Cold trap (astronomy)

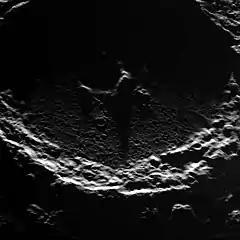
The floor of Prokofiev crater near Mercury's north pole never experiences sunlight.

The obliquity (axial tilt) of some airless planetary bodies in the Solar System such as Mercury, the Moon and Ceres is very close to zero. Harold Urey first noted that depressions or craters located near the poles of these bodies will cast persistent shadows that can survive for geologic time periods (millions–billions of years). The absence of an atmosphere prevents mixing by convection, rendering these shadows extremely cold. If molecules of volatiles such as water ice travel into these permanent shadows, they will become trapped for geologic time periods.